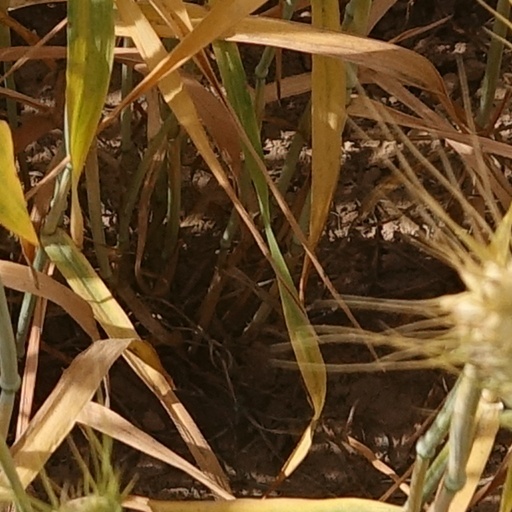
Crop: wheat